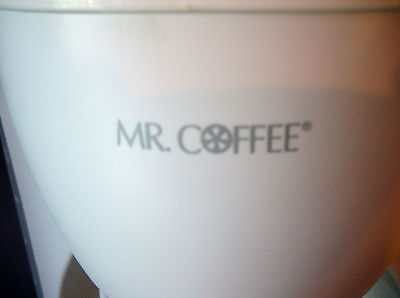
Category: coffee maker